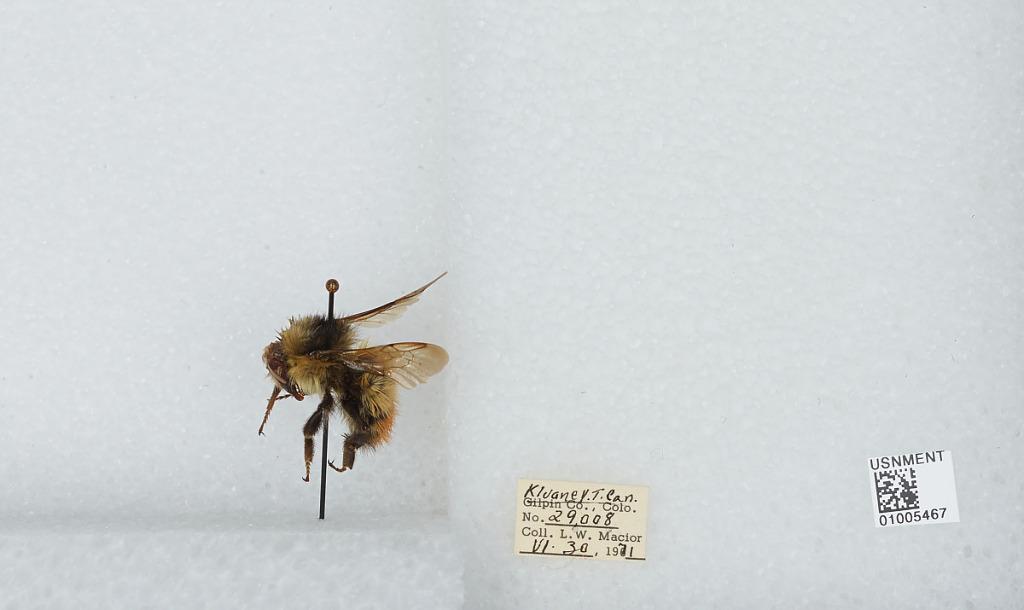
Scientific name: Bombus (Pyrobombus) flavifrons Cresson
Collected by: L. Macior
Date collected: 1971-6-30
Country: Canada
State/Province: Yukon Territory
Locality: Kluane
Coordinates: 60.75, -139.5